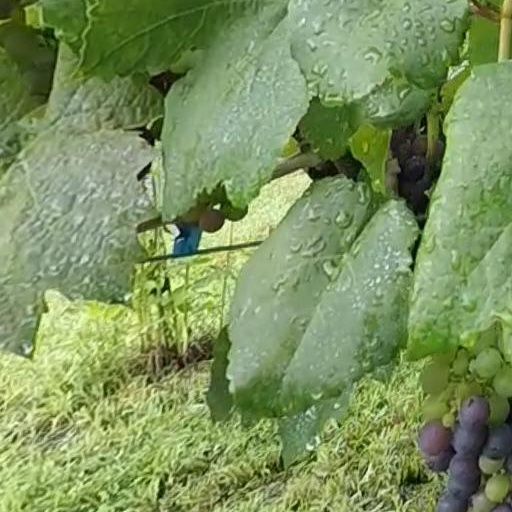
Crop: grape